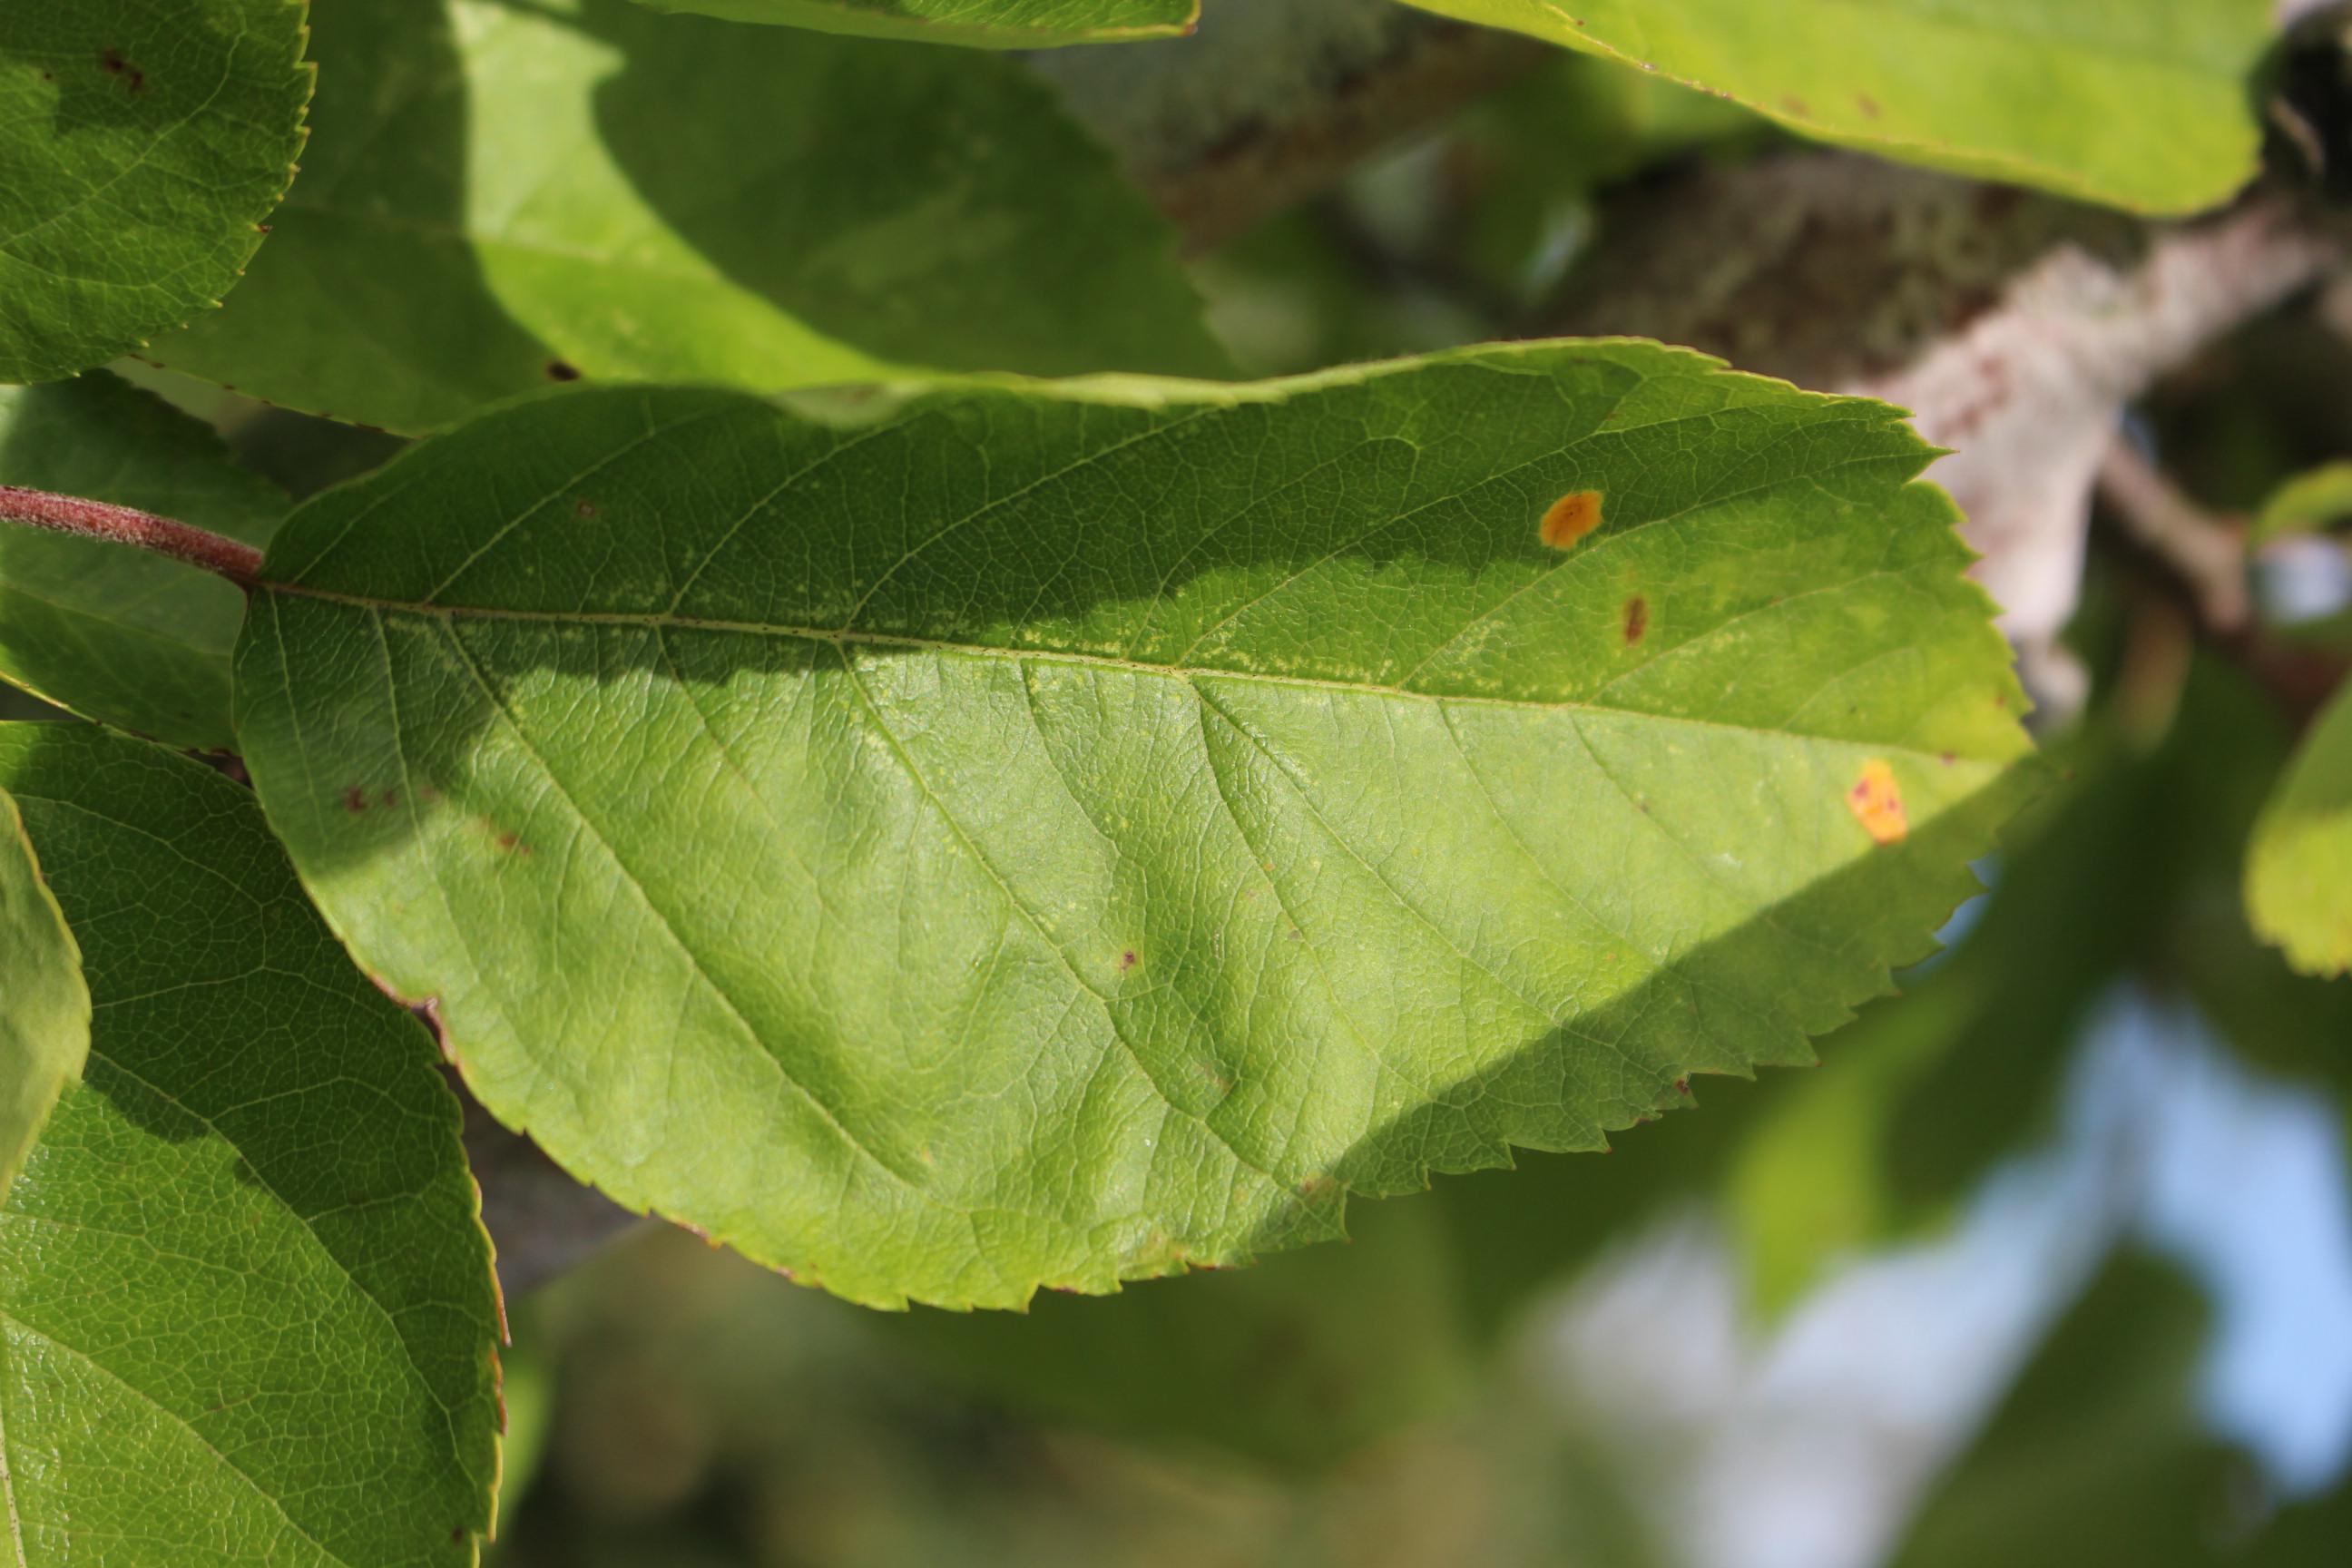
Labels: rust